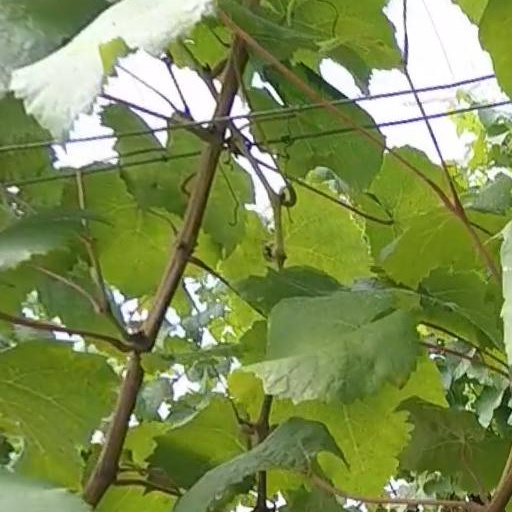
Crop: grape